Proinsias Mac Aonghusa

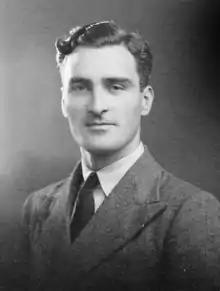
During their time together in the Labour party, Mac Aonghusa and his wife Catherine became influential loyalists to Brendan Corish

Born in Salthill, Galway, County Galway in 1933, Mac Aonghusa was the son of Criostóir Mac Aonghusa, a writer and Irish language activist, and Mairéad Ní Lupain (De Lappe), a nurse and native Irish speaker. The eldest of four siblings, Mac Aonghusa grew up speaking Irish as his first language and allegedly did not learn English until the age of eleven. The Mac Aonghusa parents were left-wing Irish republicans who supported Fianna Fáil (his father at one time was a Fianna Fáil councillor) and associated with the like-minded Máirtín Ó Cadhain and Peadar O’Donnell.